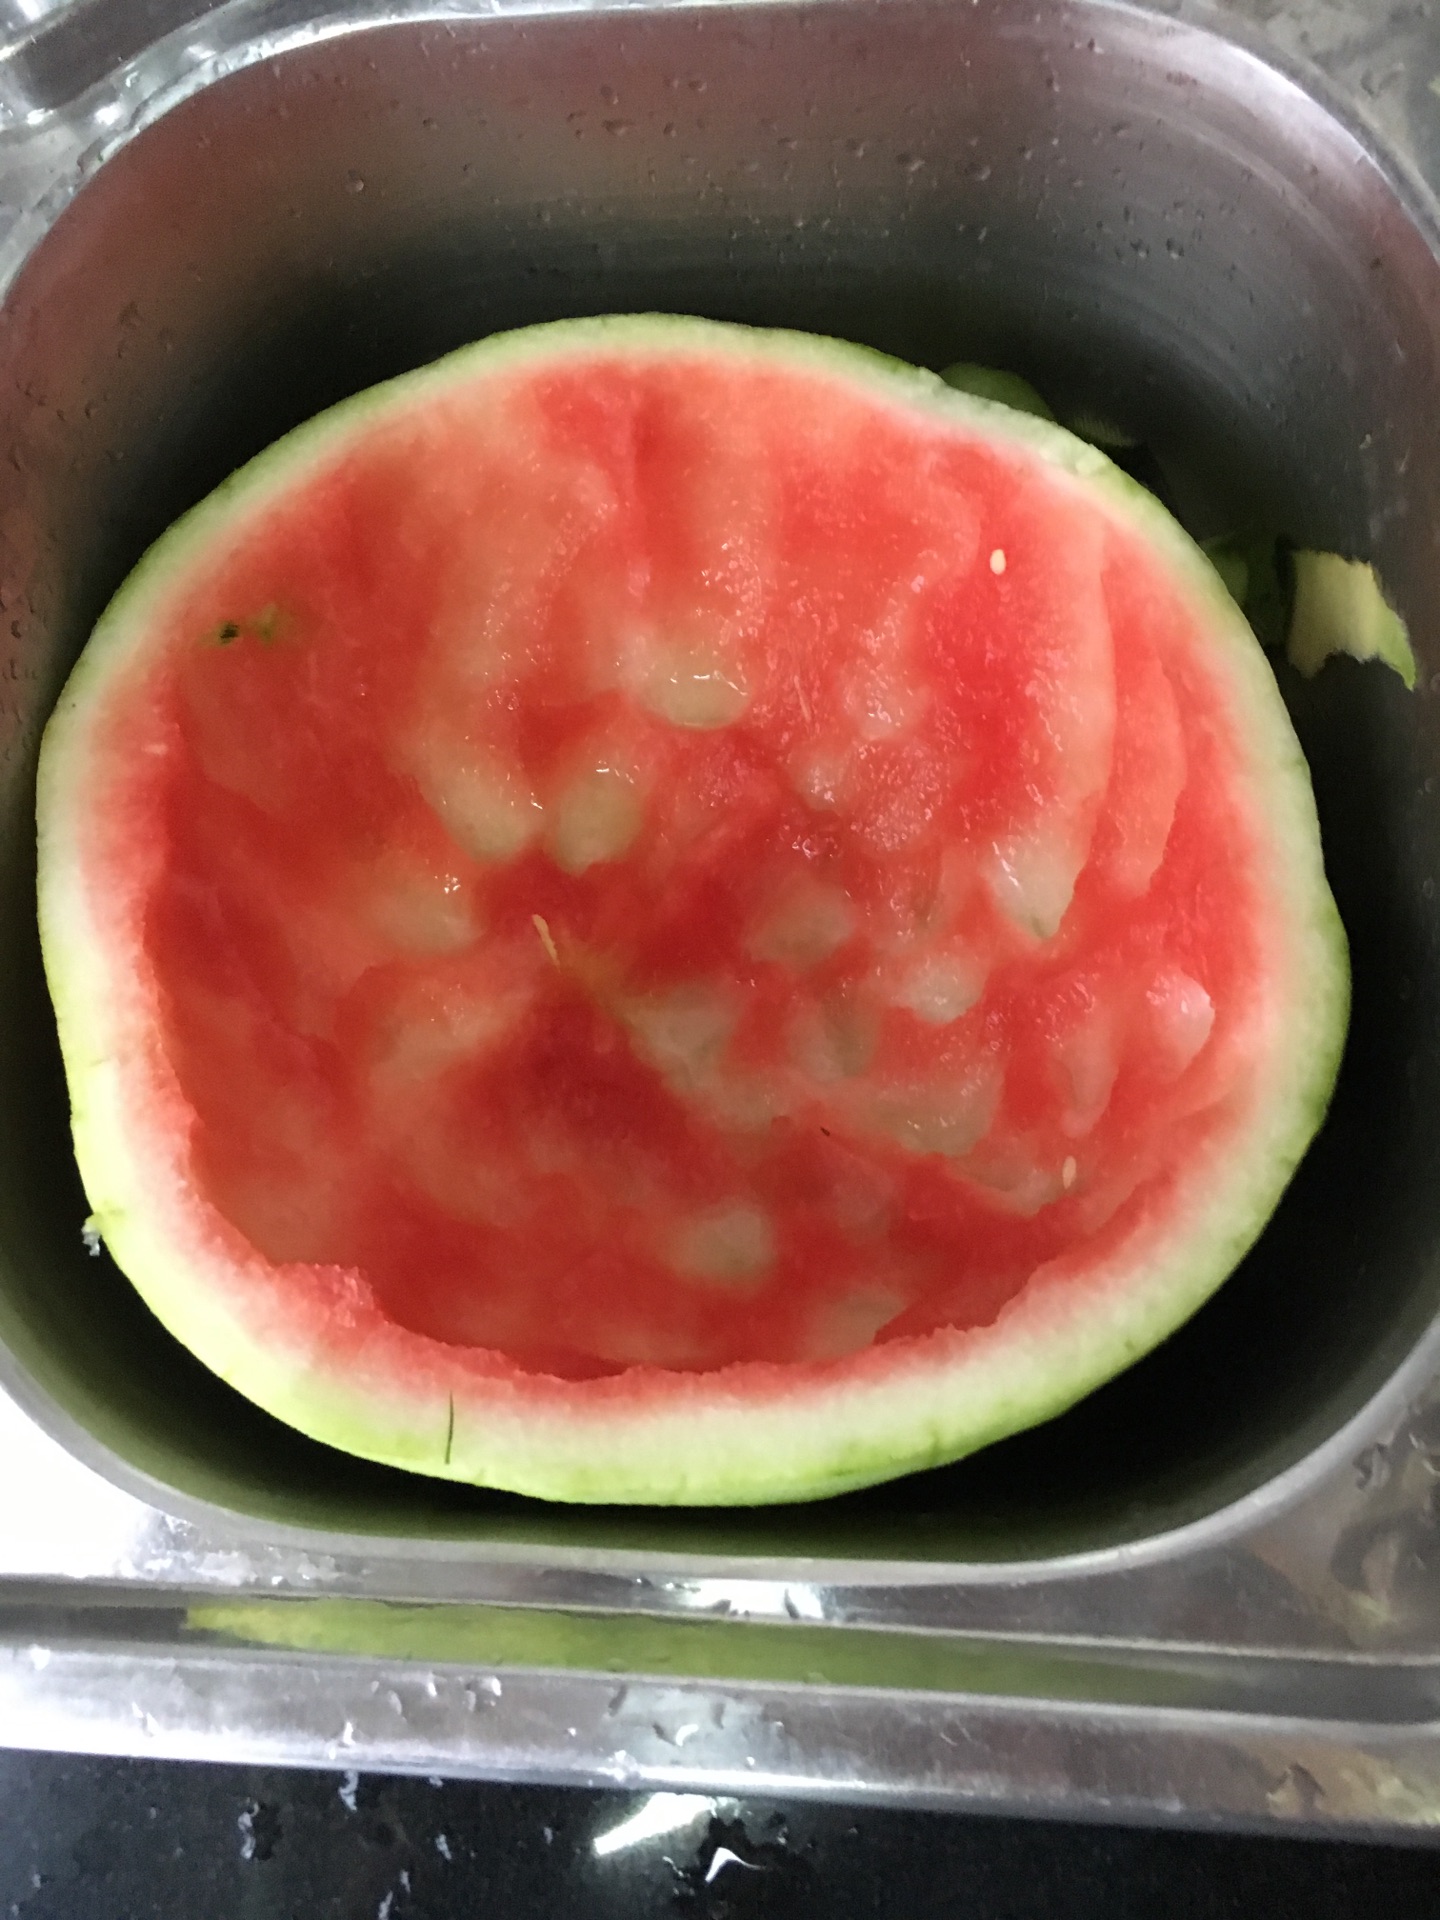
Label: trash